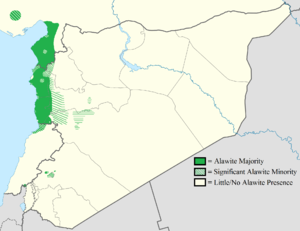
Les alaouites ou alawites, également appelés noseïris ou nusayris, ou ansariyas, sont un groupe ethnique et religieux issu du djébel Ansariya au nord de la Syrie. Ils pratiquent une forme de chiisme duodécimain.